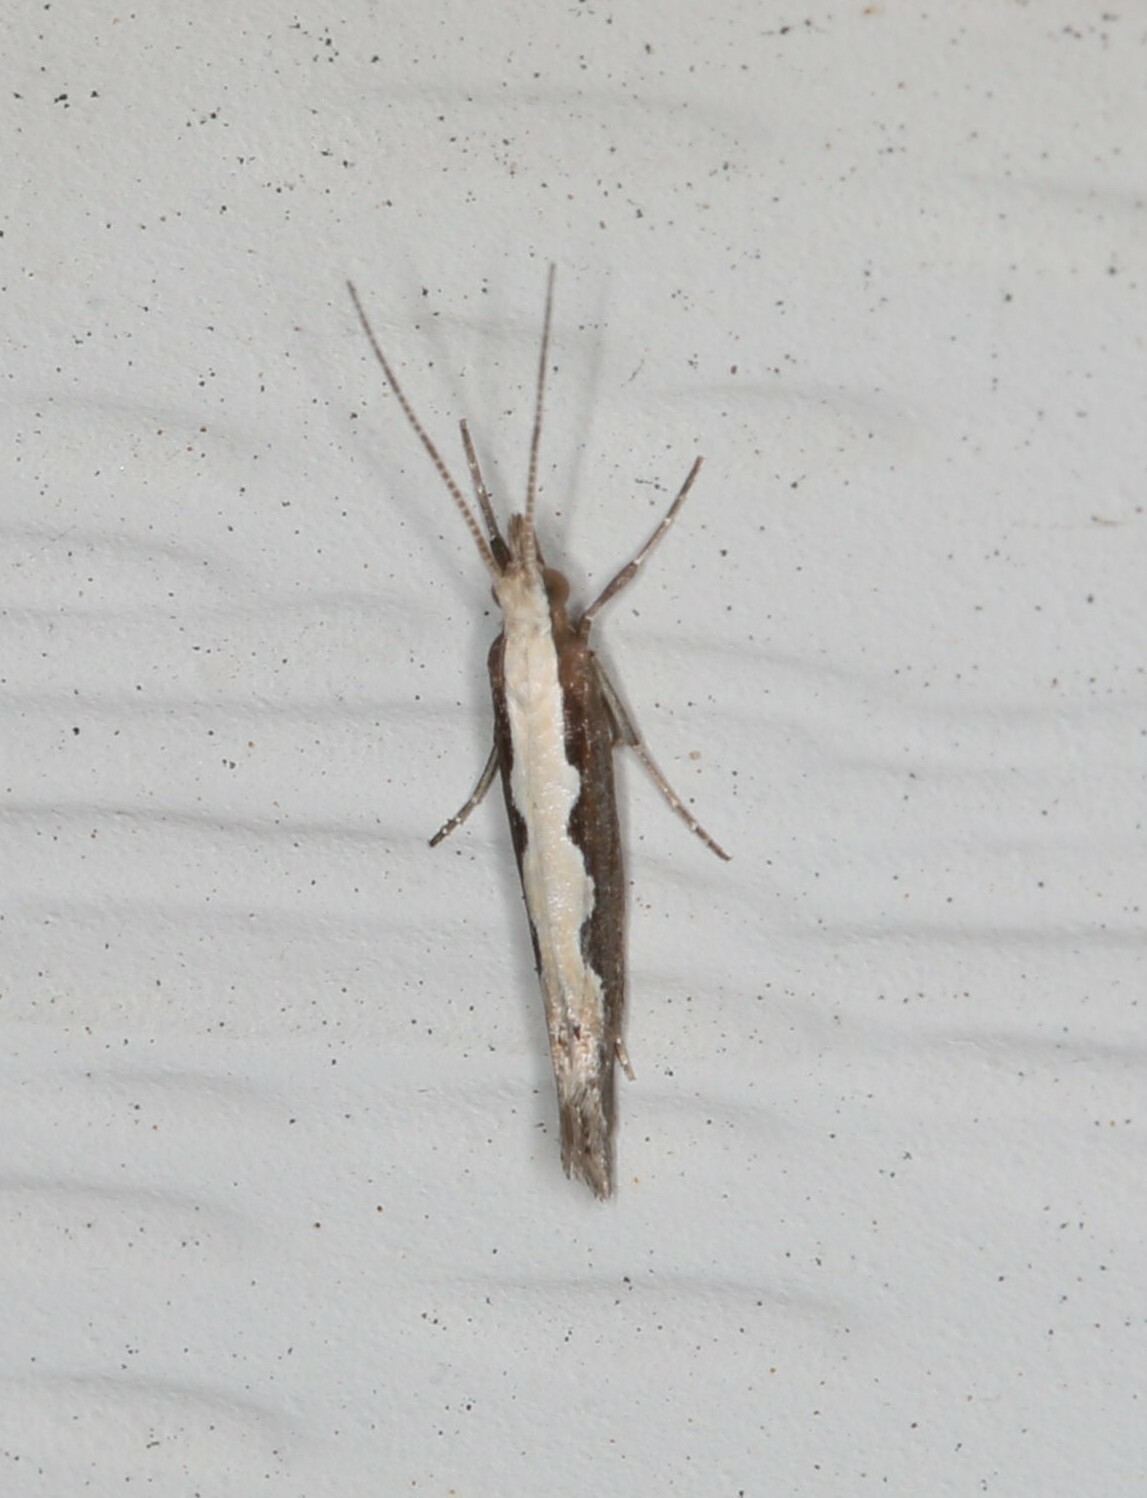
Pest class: diamondback_moth